Carmen Quiroga de Urmeneta

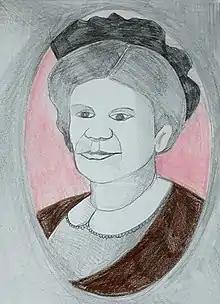
Carmen Quiroga de Urmeneta.jpg

Carmen Quiroga de Urmeneta (September 12, 1812 – December 4, 1897) was a Chilean philanthropist.